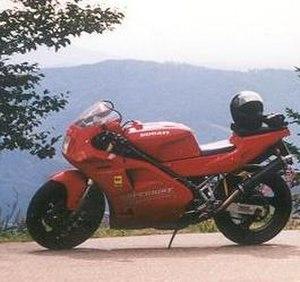
Les 851 et 888 sont des modèles de moto sportive, créées et commercialisées par la firme italienne Ducati.